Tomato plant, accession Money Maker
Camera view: vertical (180 deg); turntable rotation: 150 degrees
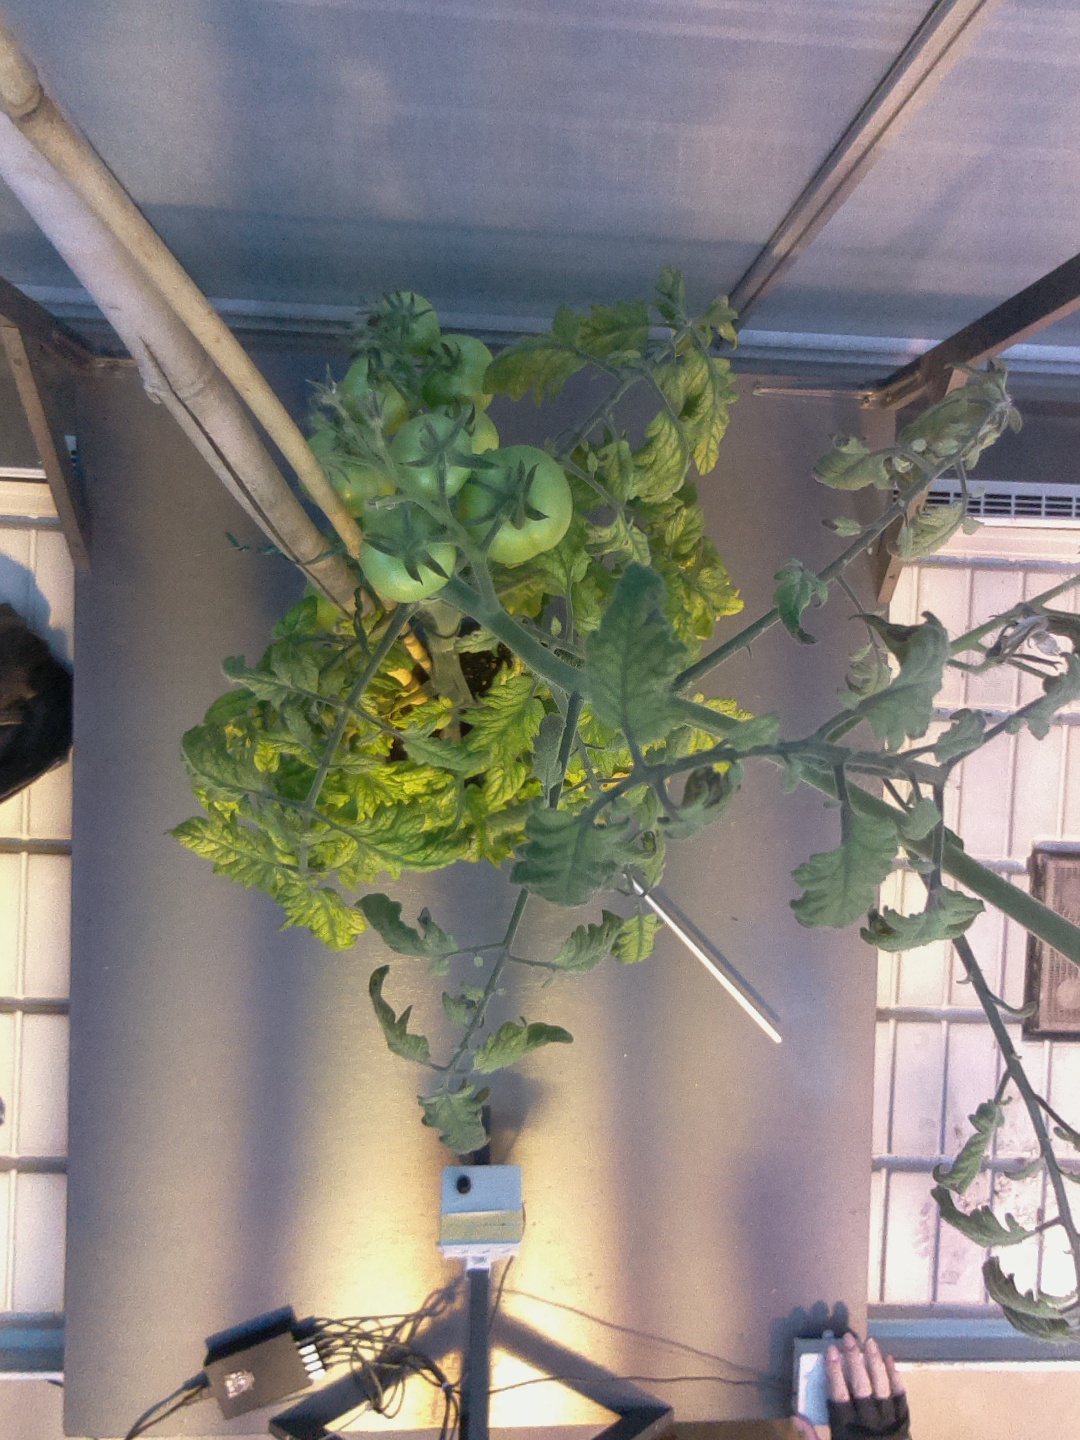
BBCH growth stage 78: 80% -90% of final fruit size